History of the Balkans

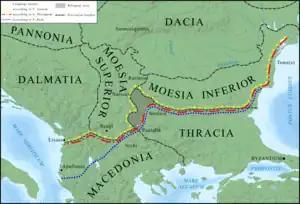
The Jireček Line separating zones of Greek and Latin influence prior to the Slavic invasions

Starting in the 2nd century BC, the rising Roman Republic began annexing the Balkan area, transforming it into one of the Empire's most prosperous and stable regions. To this day, the Roman legacy is clearly visible in the numerous monuments and artifacts scattered throughout the Balkans, and most importantly in the Latin-based languages used by almost 25 million people in the area (the Eastern Romance languages). However, the Roman influence failed to dissolve Greek culture, which maintained a predominant status in the Eastern half of the Empire, and continued to be strong in the southern half of the Balkans.